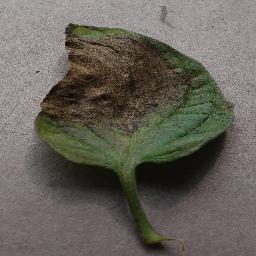
Label: Tomato___Late_blight